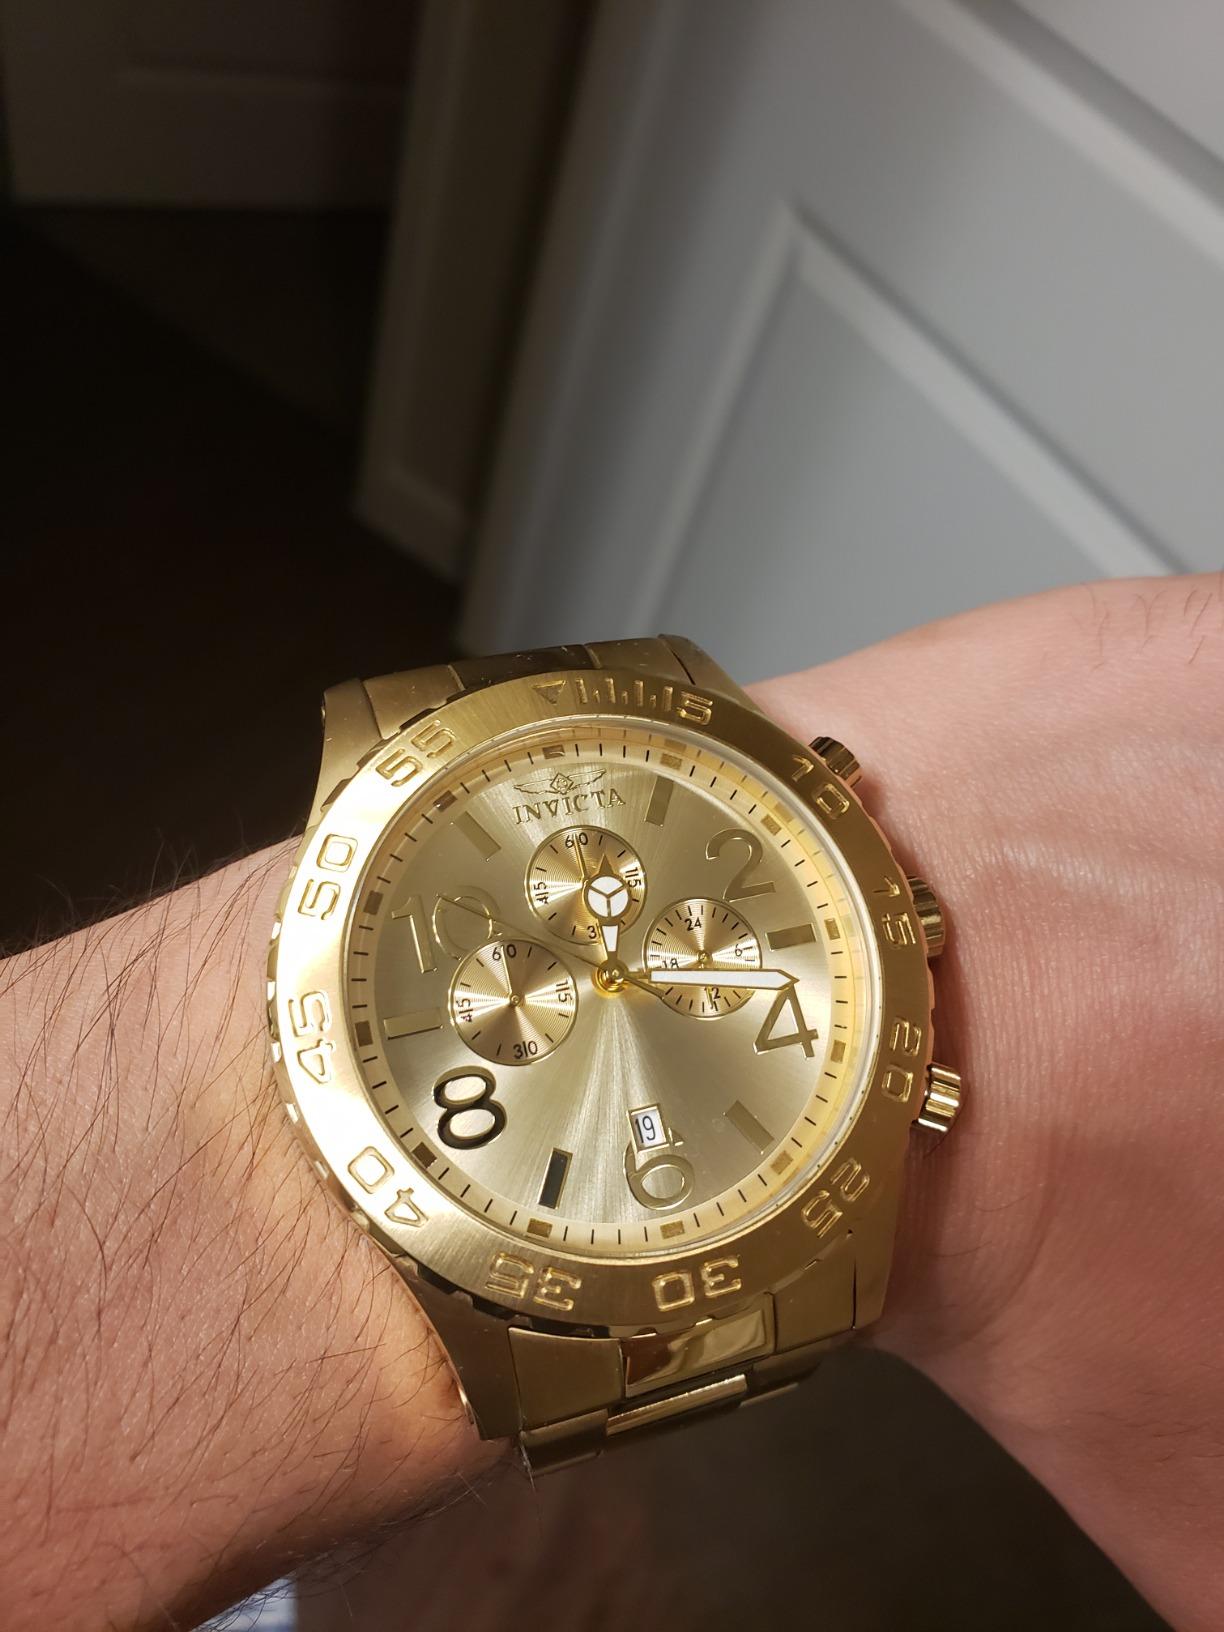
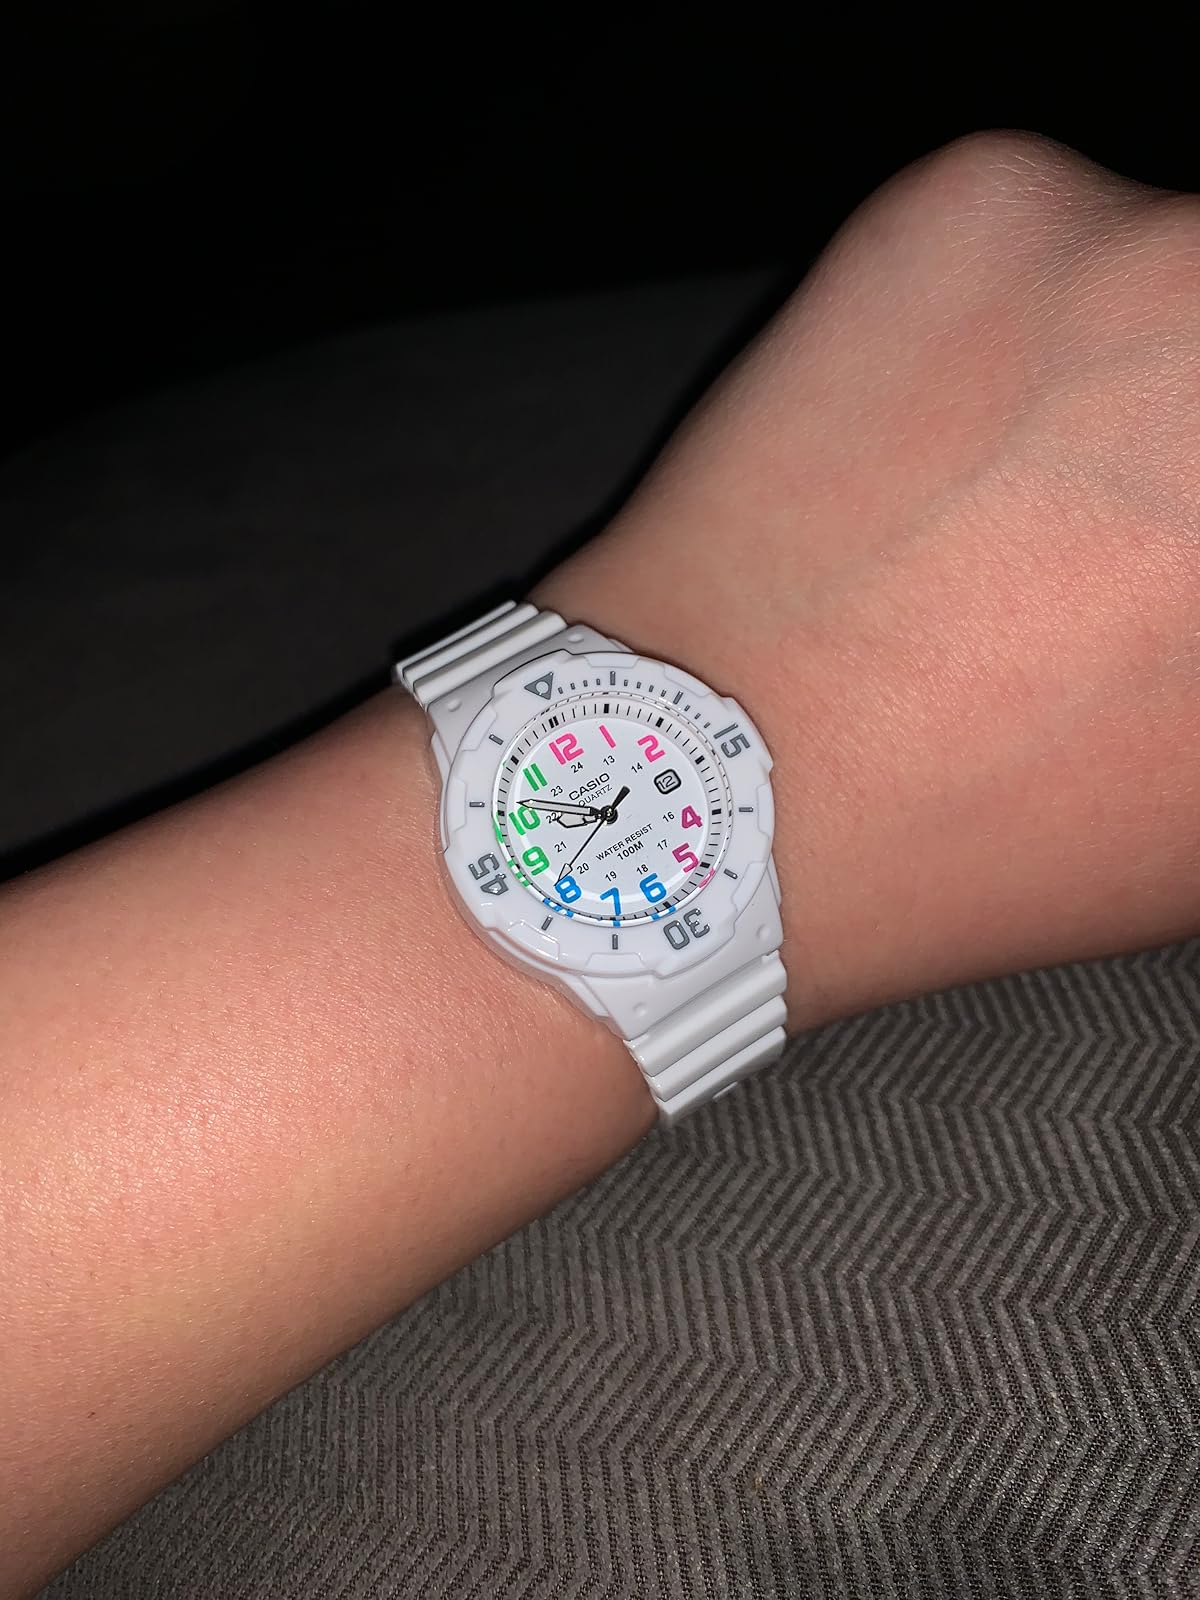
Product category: accessories_watch
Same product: no